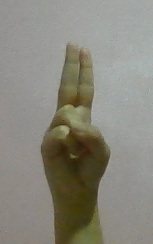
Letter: taa